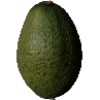
Label: Avocado 1